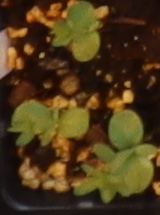
Label: Flax